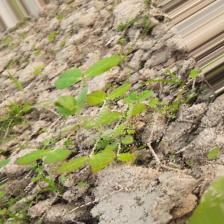
Label: Lentil Rust